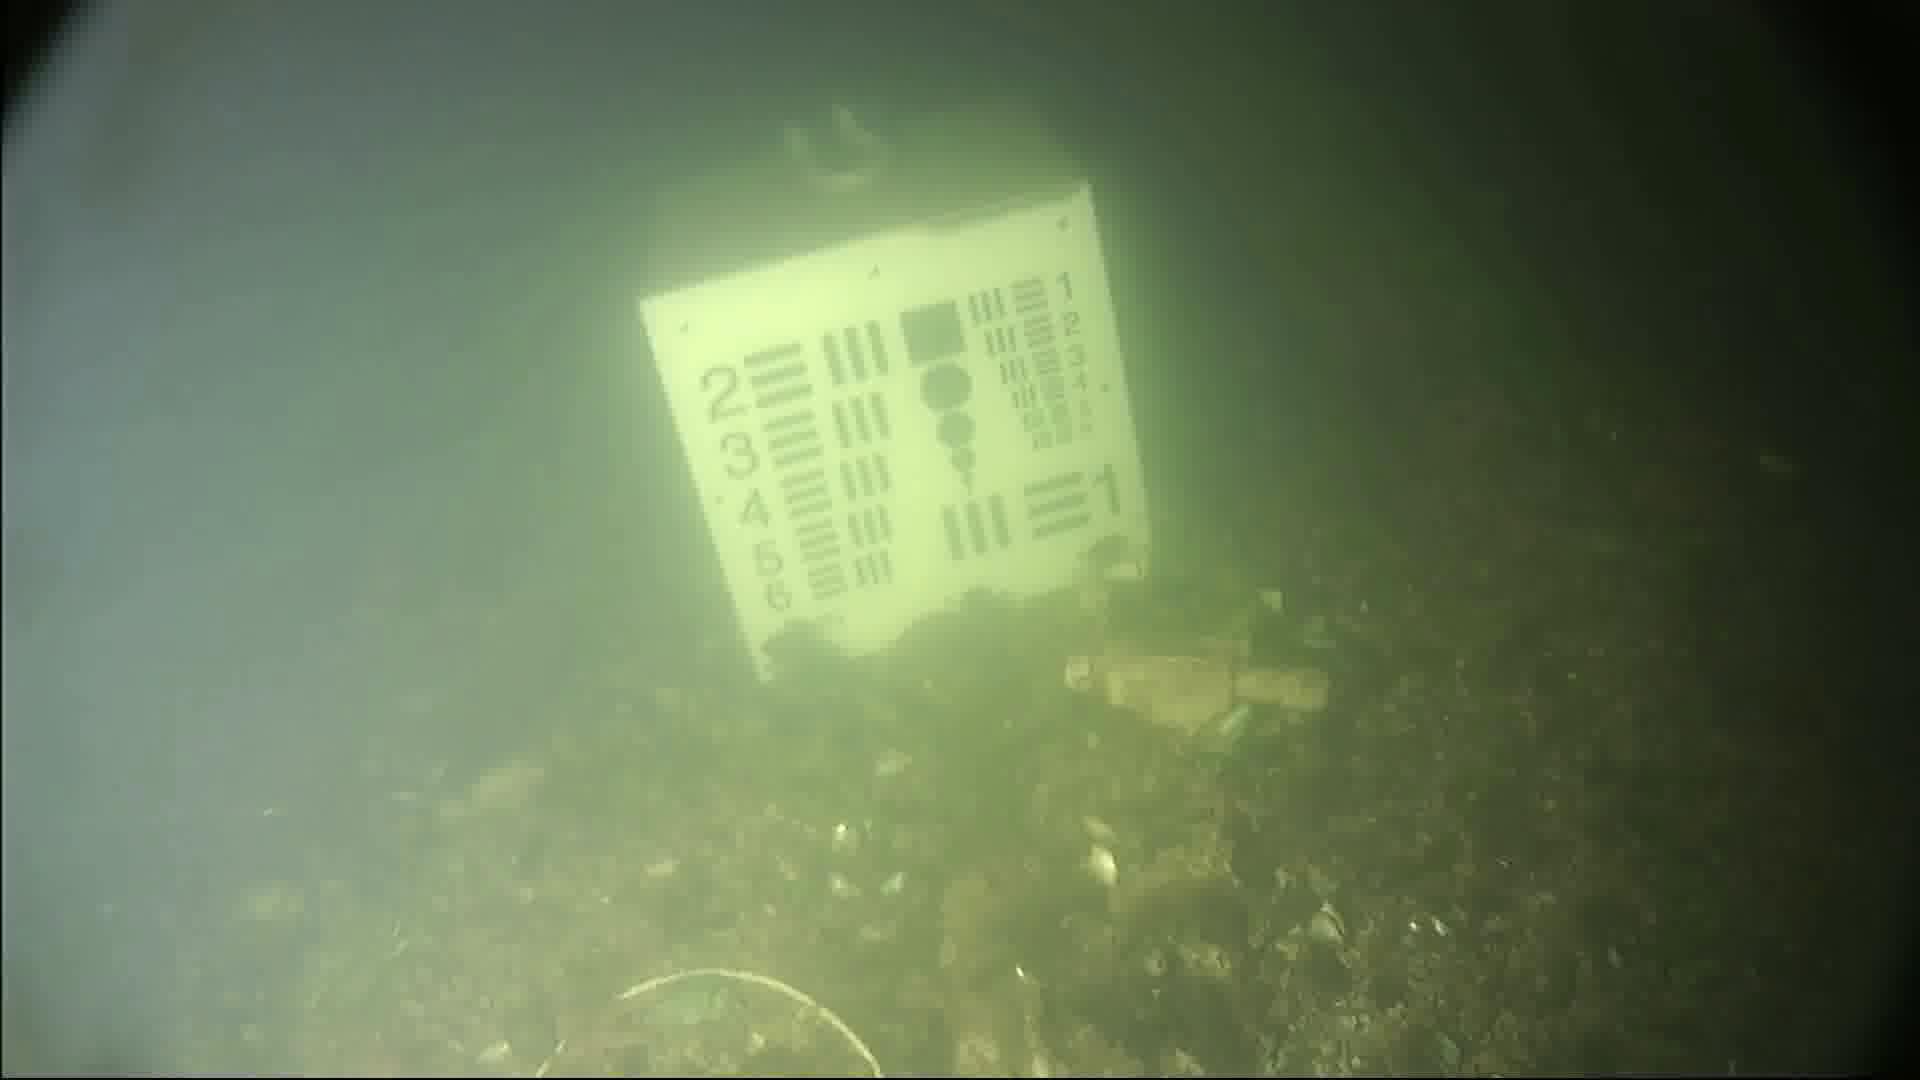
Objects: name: starfish
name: crab